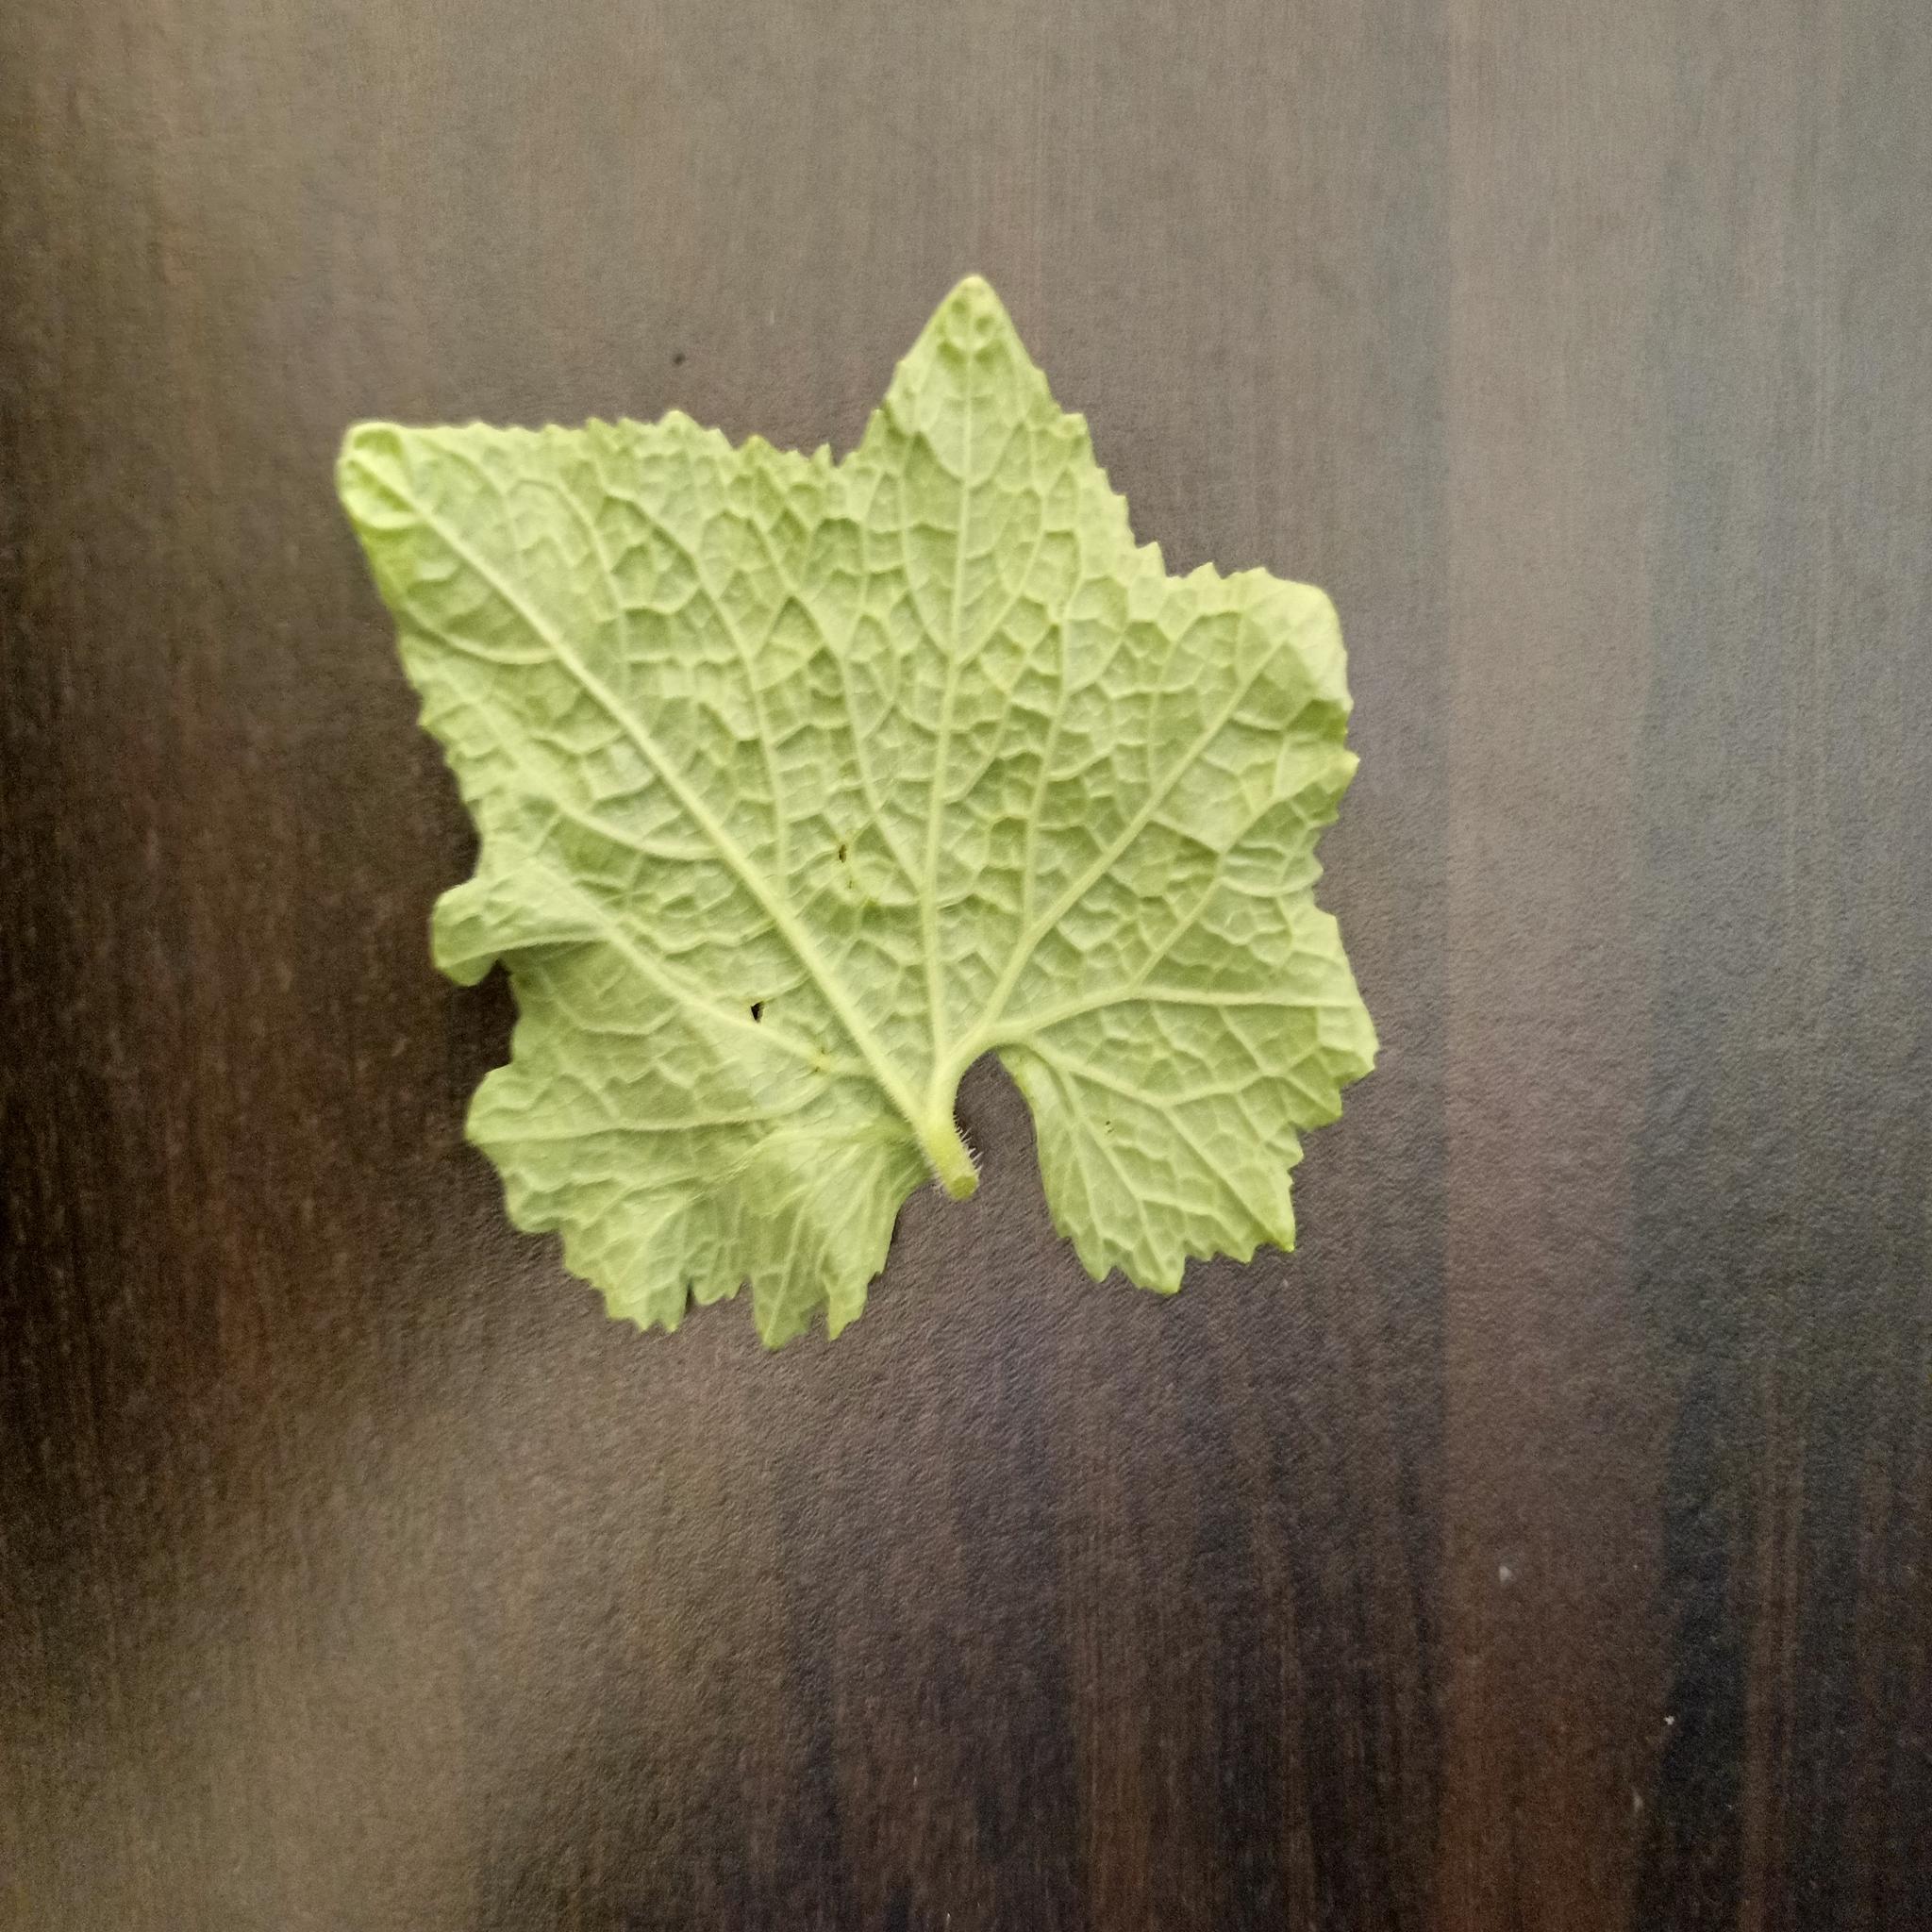
Label: Leaf curl